Petru Rareș

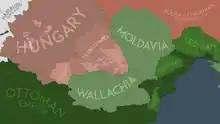
Moldavia in 1538, after Petru Rareș' failed uprising and the subsequent annexation of Tighina, Southern Bessarabia and Brăila as Ottoman raya

In the Hungarian battles between Ferdinand Habsburg and John Zápolya, he initially sided with Ferdinand, but when the Ottomans awarded recognition to Zápolya, he switched allegiances. In exchange for the citadel of Bistrița, he entered Transylvania on Zápolya's side and crushed Ferdinand at Feldioara on 22 June 1529. Zápolya then gave him Ungurașul but in spite of the efforts made Rareș was unable to occupy Bistrița. Neither could he subdue Brașov, which he besieged again in October for several weeks. Thus he was far from realizing his plan of ruling Transylvania. He had to content himself with Ciceu and Cetatea de Baltă, ruled by his father, and with the bishopric of Vad.